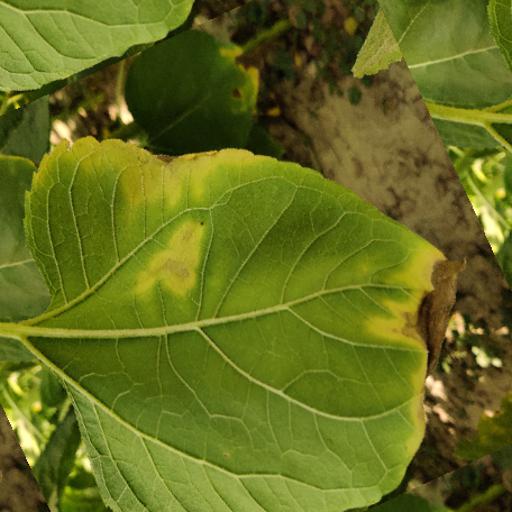
Label: Downy_mildew